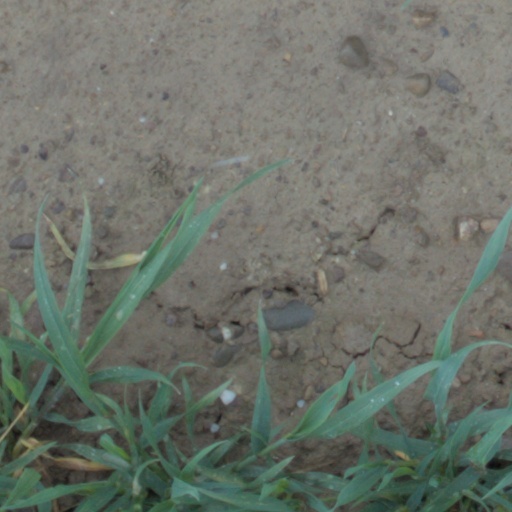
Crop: wheat